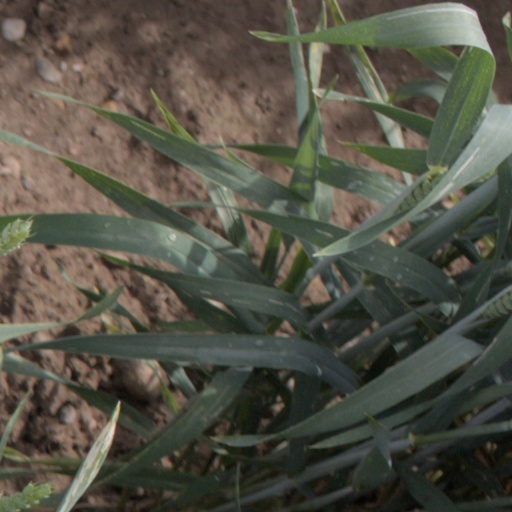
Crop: wheat